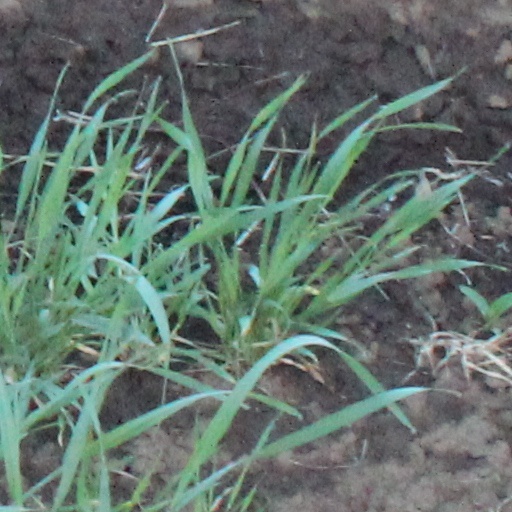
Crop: wheat